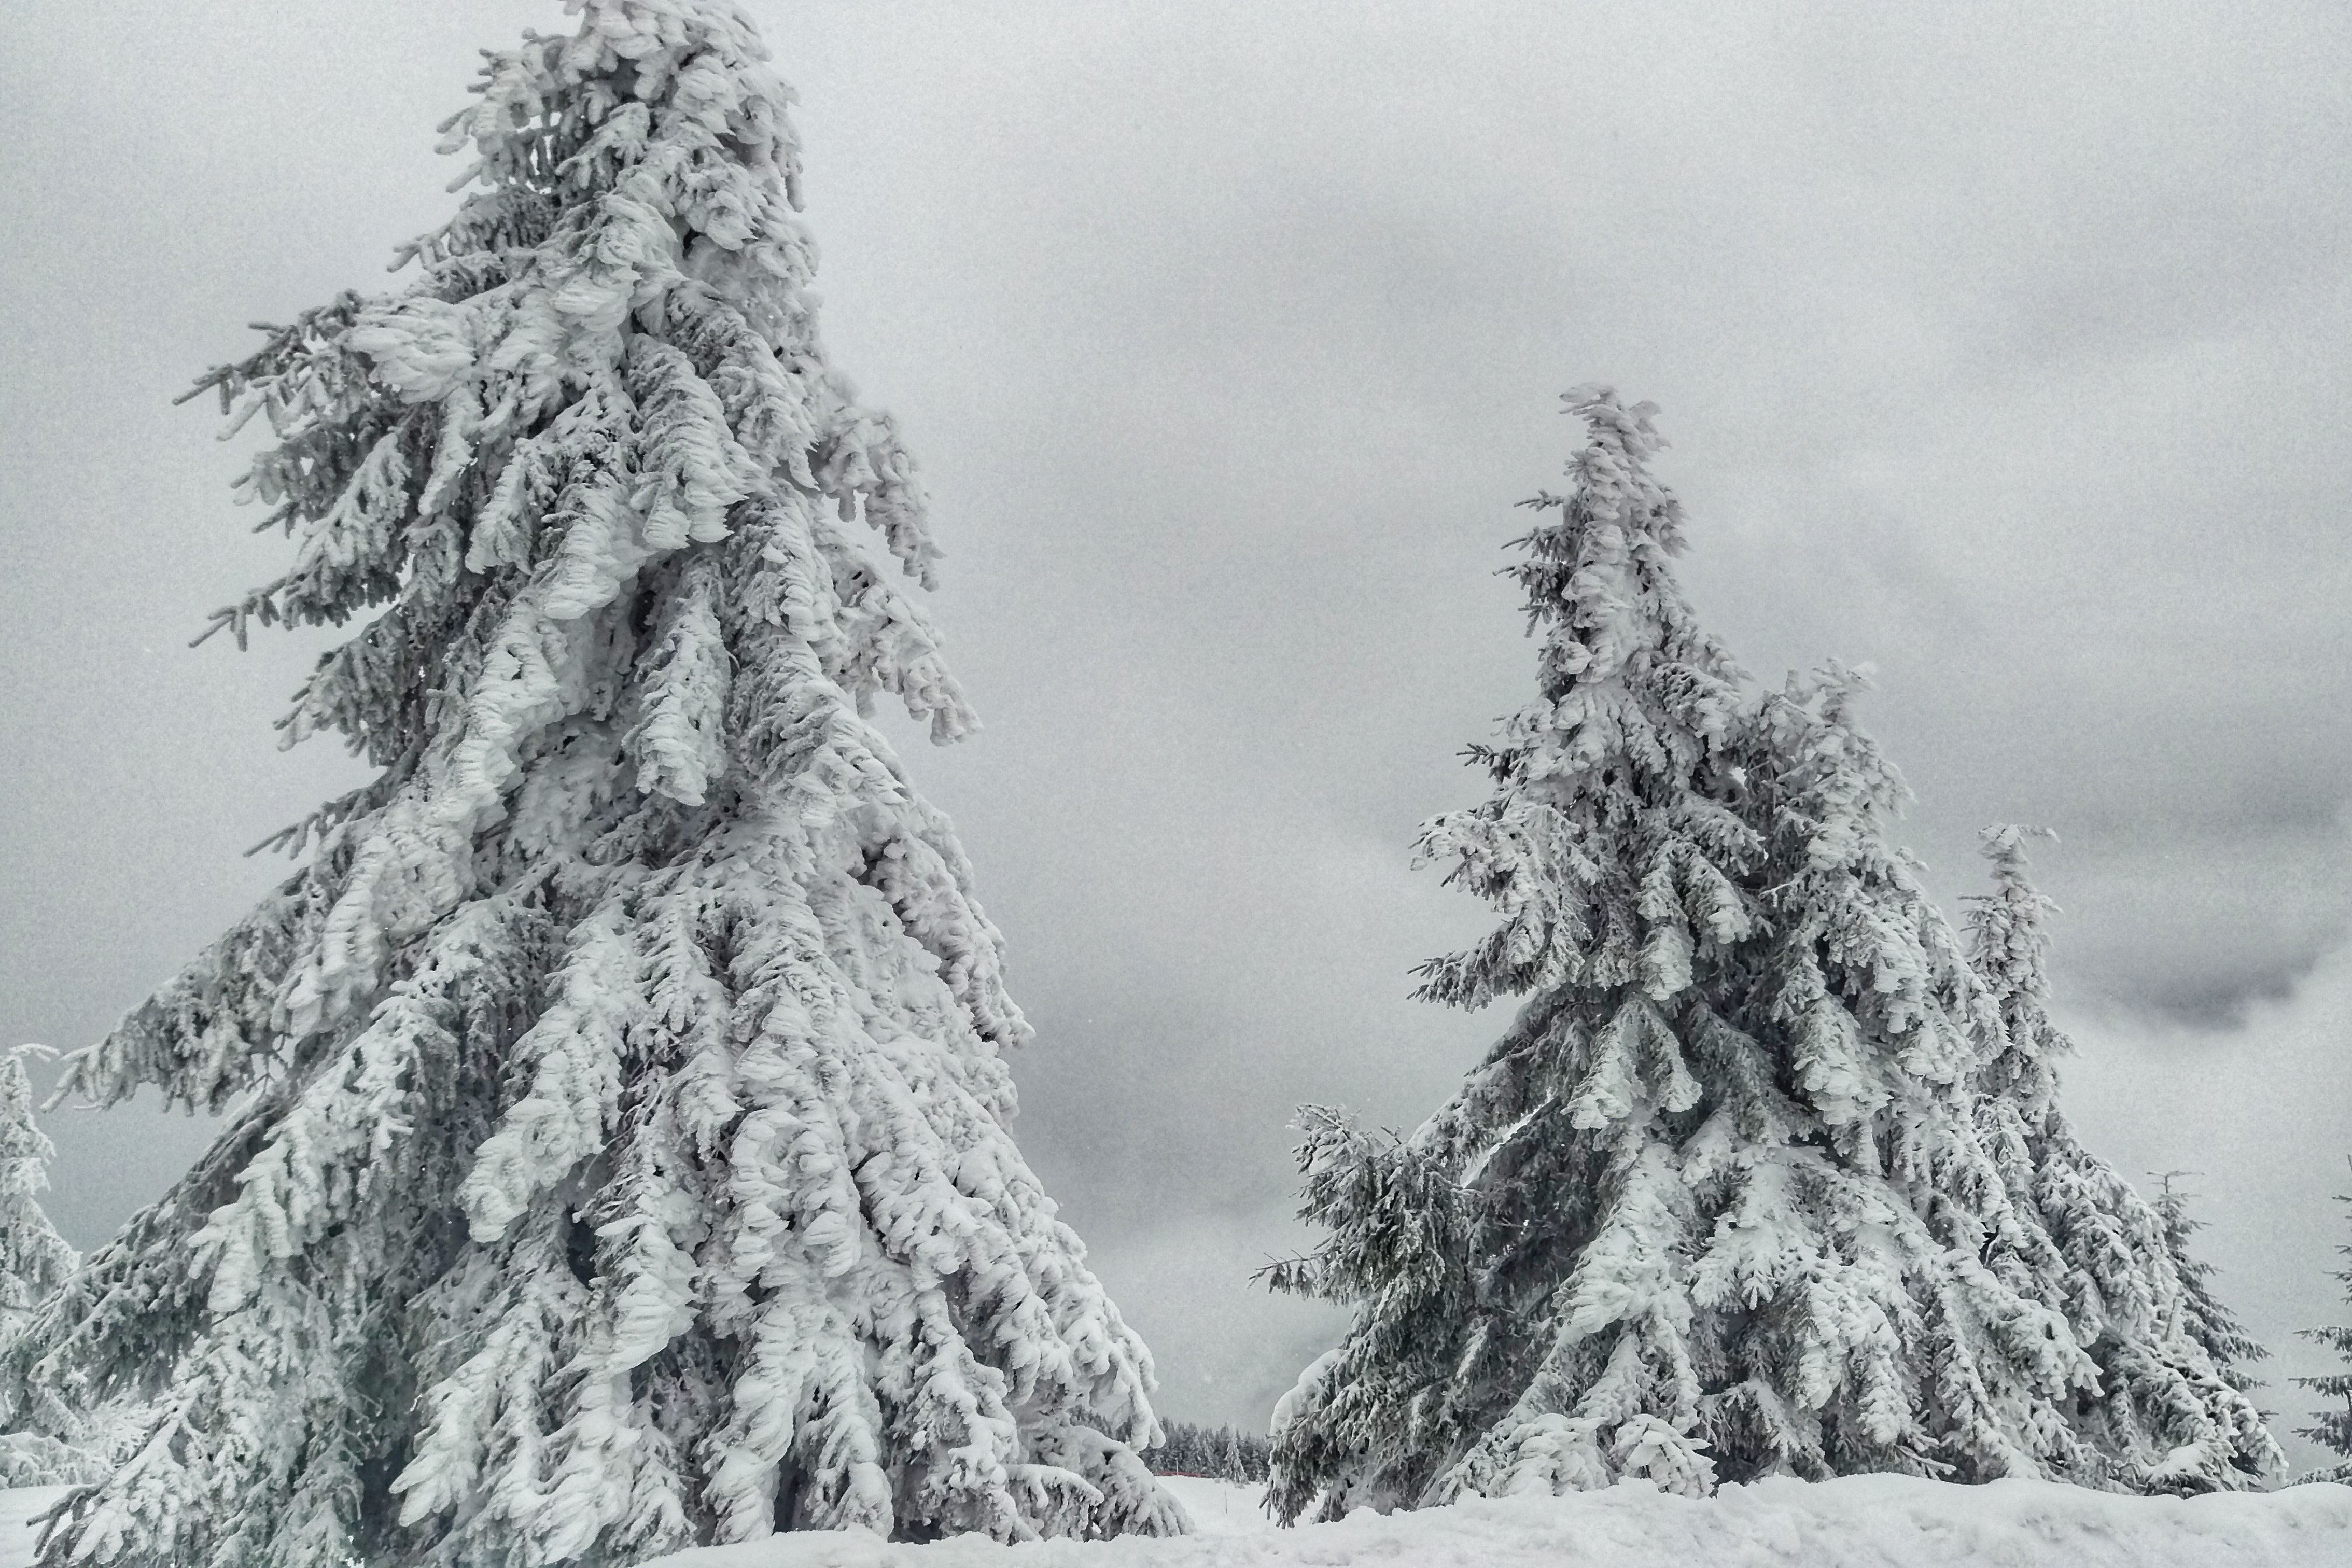
tree, shortleaf black spruce, white pine, balsam fir, snow, oregon pine, winter, frost, red pine, spruce, freezing, woody plant, atmospheric phenomenon, American larch, plant, lodgepole pine, Bigtree, conifer, winter storm, fir, pine family, black and white, biome, evergreen, spruce fir forest, Colorado spruce, pine, branch, forest, blizzard, larch, tropical and subtropical coniferous forests, monochrome photography, cypress family, trunk, sitka spruce, temperate coniferous forest, landscape, western yellow pine, christmas tree, monochrome